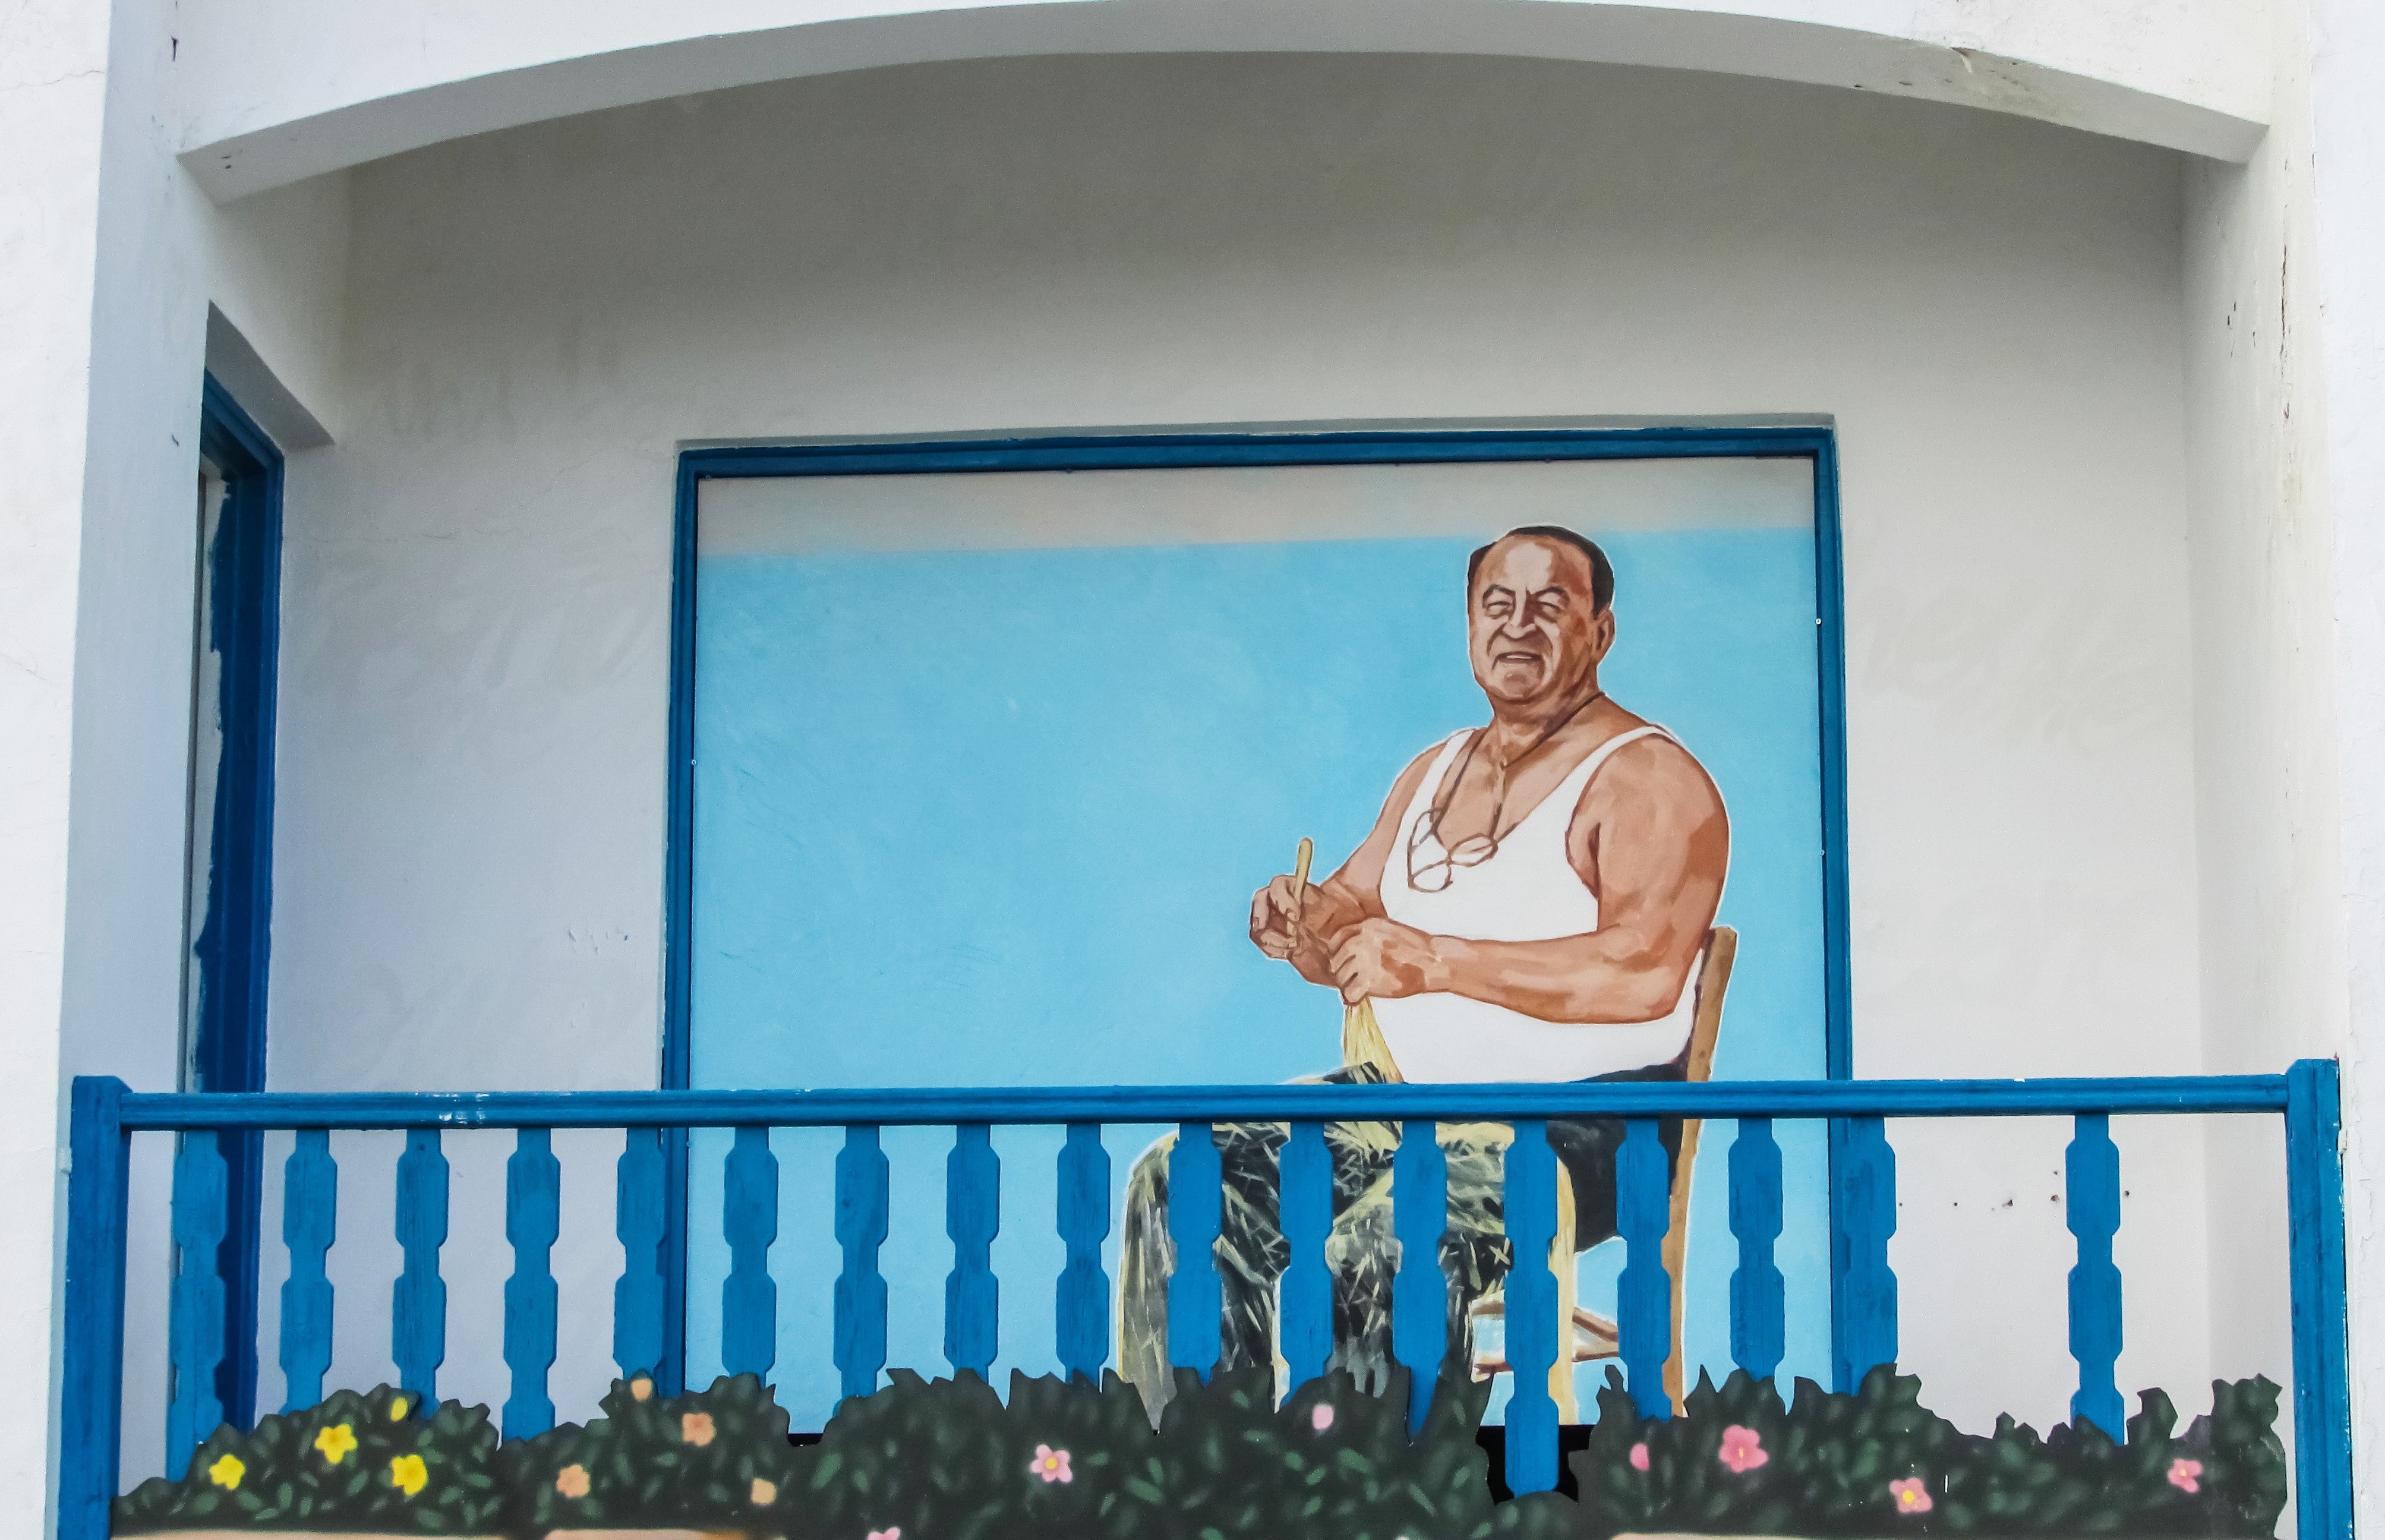
window, advertising, balcony, blue, graffiti, mural, cyprus, wall art